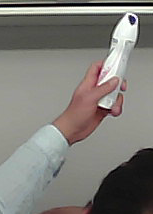
Product: rexona_spray